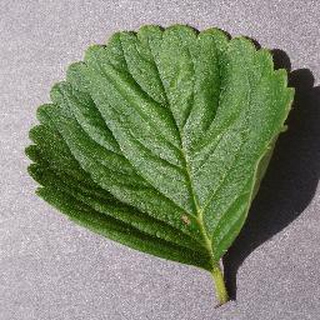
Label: healthy_strawberry